Nathaniel Burt

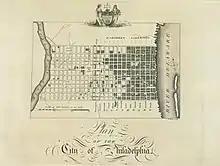
William Birch, "Plan of the City of Philadelphia" (1800)

Philadelphians are house snobs in more ways than one; in the old days when Everybody lived in town, at least in winter, not only "how" one lived, but "where", could mean the difference between social life and death. Market Street was the "tracks" and if you lived "North of Market" you were on the wrong side of them! "Nobody lived there."